Western Christianity

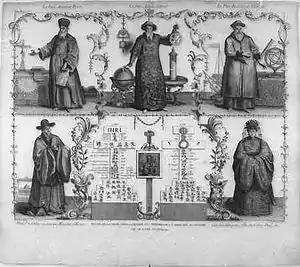
Jesuit scholars in China. Top: Matteo Ricci, Adam Schaal and Ferdinand Verbiest (1623–88); Bottom: Paul Siu (Xu Guangqi), "Colao" or Prime Minister of State, and his granddaughter Candide Hiu

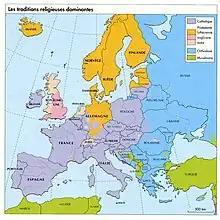
Map of Europe showing the largest religions by region. Eastern Christianity is represented in blue, Islam in green, and the other colors represent branches of Western Christianity.

For much of its history, the Christian church has been culturally divided between the Latin-speaking West, whose centre was Rome, and the Greek-speaking East, whose centre was Constantinople. Cultural differences and political rivalry created tensions between the two churches, leading to disagreement over doctrine and ecclesiology and ultimately to schism.